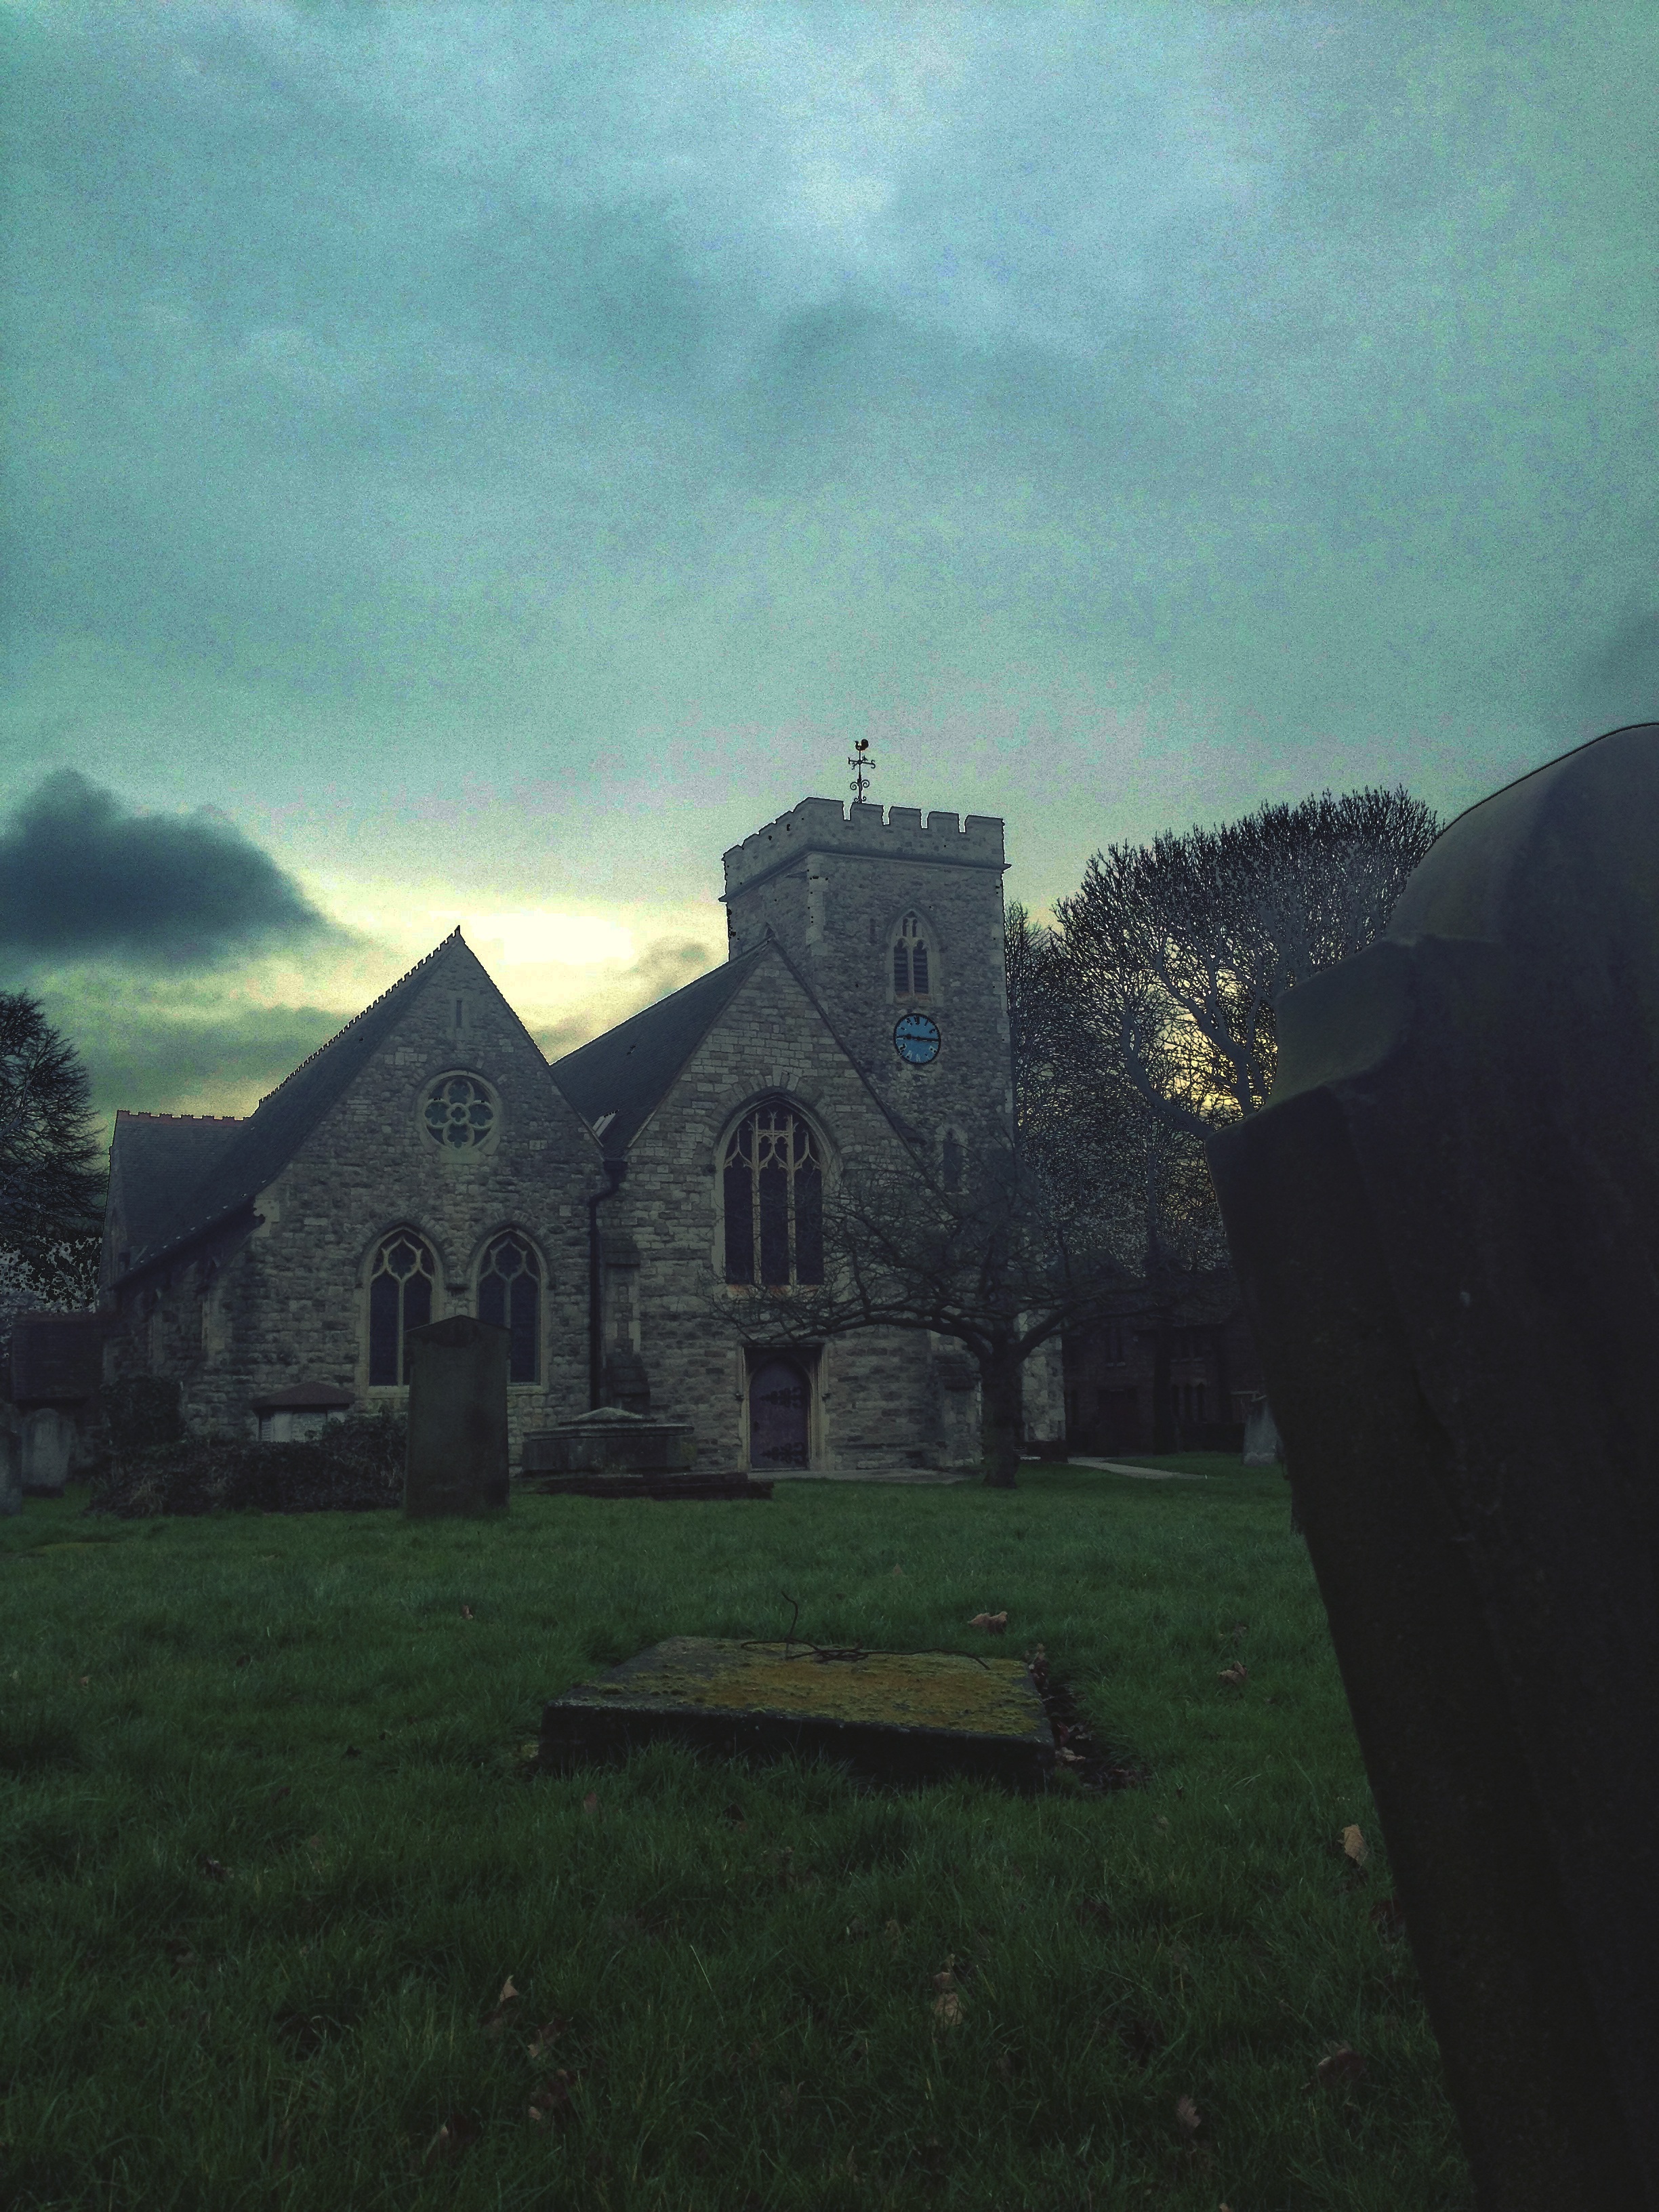
cloud, architecture, sky, sunlight, morning, hill, building, old, evening, religion, castle, ancient, darkness, church, cross, cemetery, christian, tombstone, place of worship, pray, grave, religious, christ, graveyard, scary, gravestone, faith, jesus, christianity, holy, abbey, tomb, god, rural area